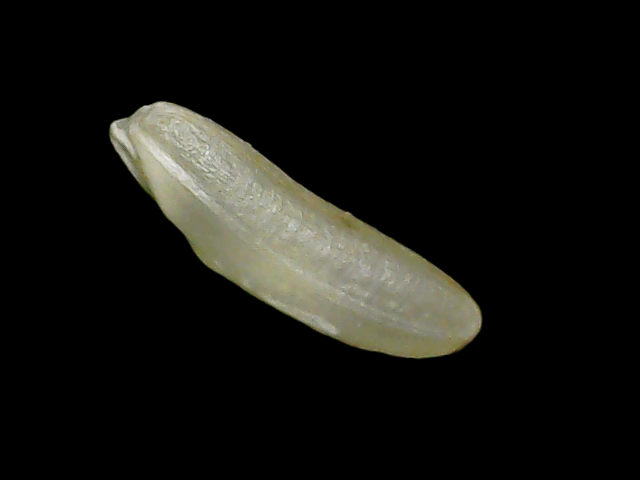
Rice variety: Binadhan21